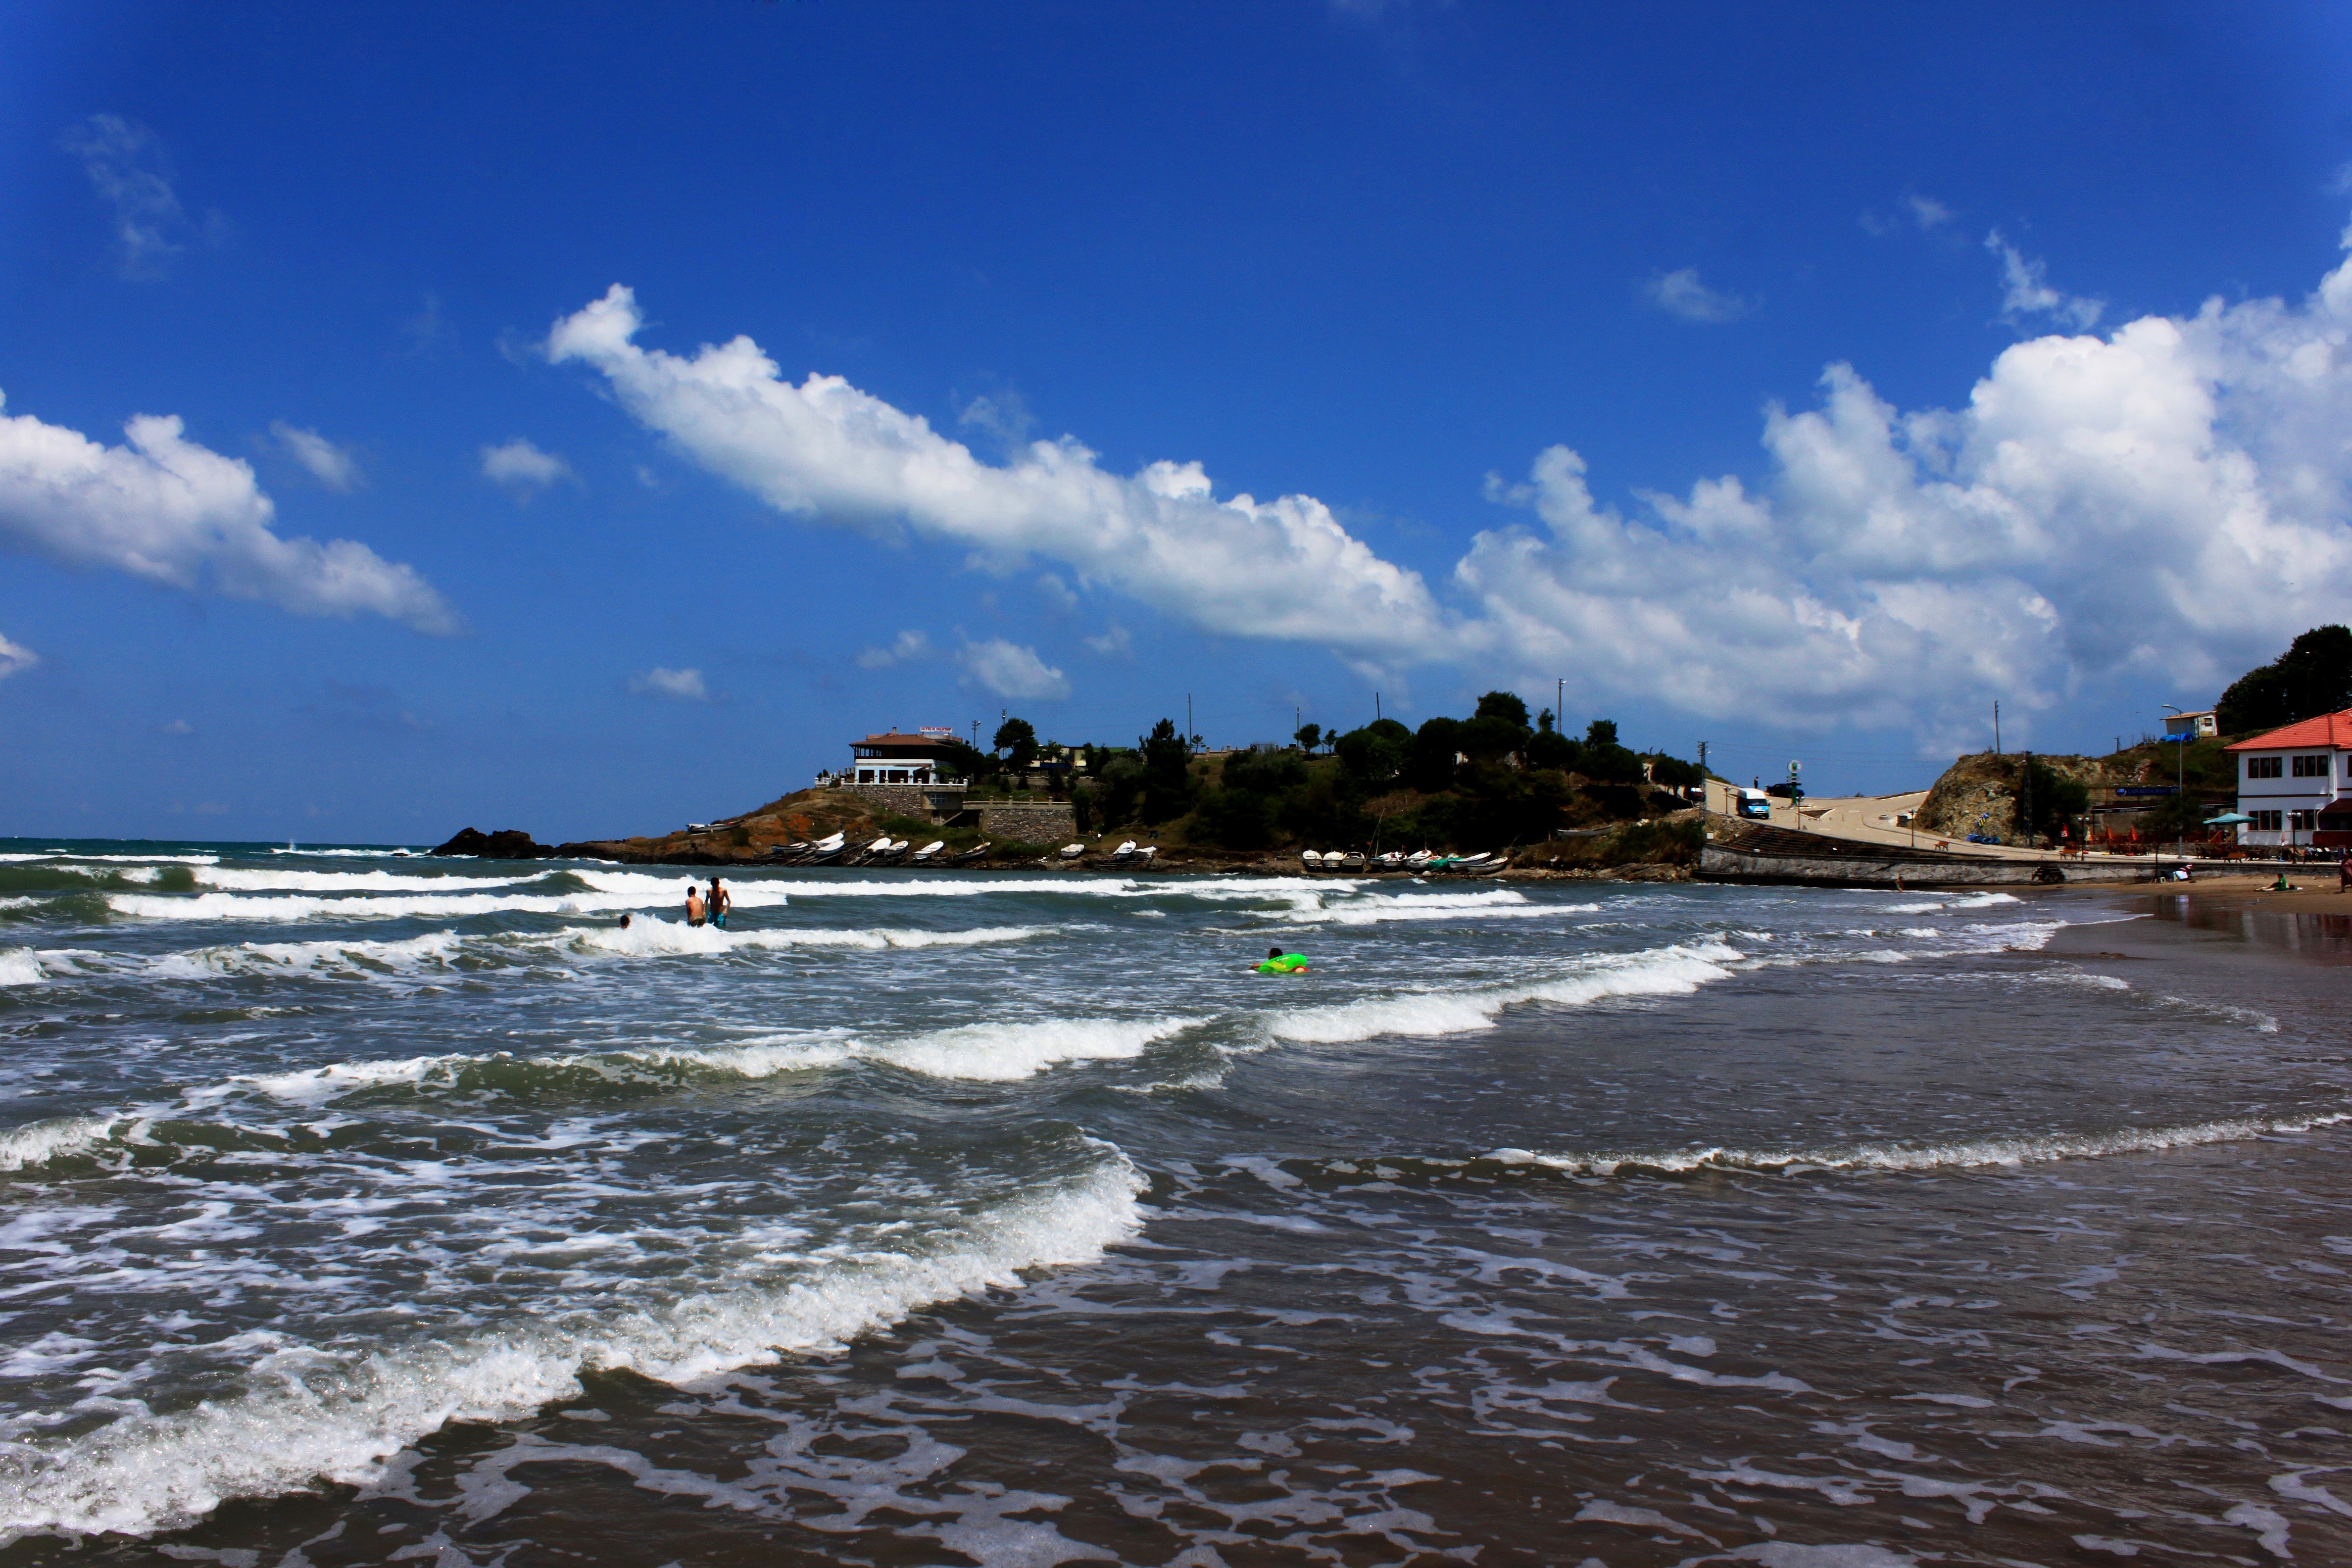
beach, sea, coast, nature, ocean, shore, wave, vacation, coastline, cove, bay, blue, body of water, waves, turkey, marine, cape, wind wave, bartin, mugada